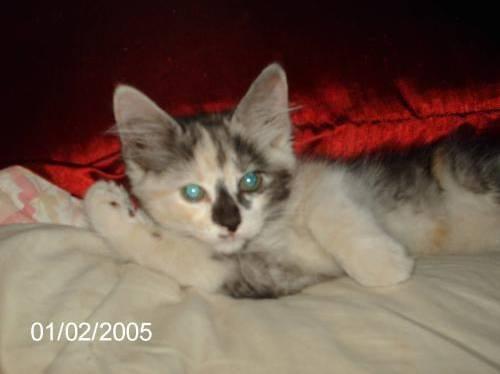
cat